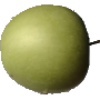
Label: apple_granny_smith